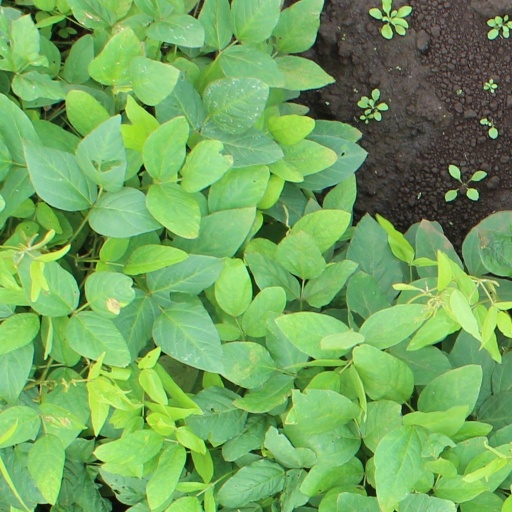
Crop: soybean